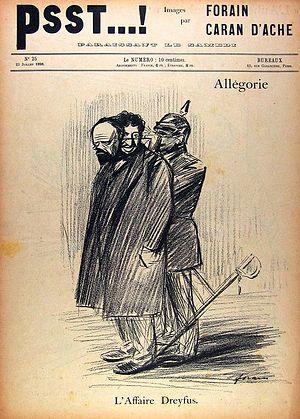
Hebdomadaire de caricature de la fin du XIXe siècle
Psst...! est un journal hebdomadaire satirique français. Paru en 1898-1899, il contient des caricatures et dessins antidreyfusards et antisémites de Caran d'Ache et de Forain.
« J’accuse… ! » est le titre d'un article rédigé par Émile Zola au cours de l'affaire Dreyfus et publié dans le journal L'Aurore du 13 janvier 1898, n° 87, sous la forme d'une lettre ouverte au président de la République française, Félix Faure.